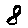
Label: 8